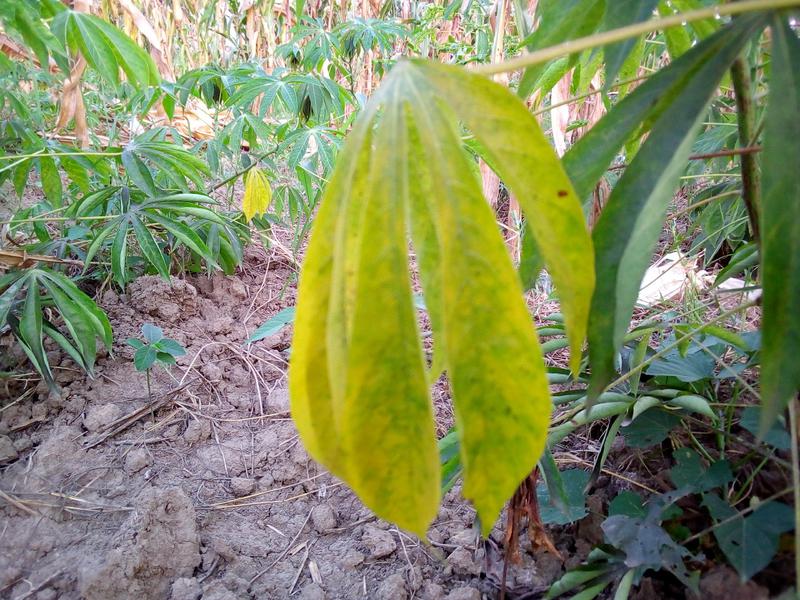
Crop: cassava
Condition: brown_streak_disease